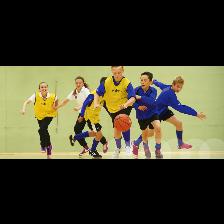
Label: Human